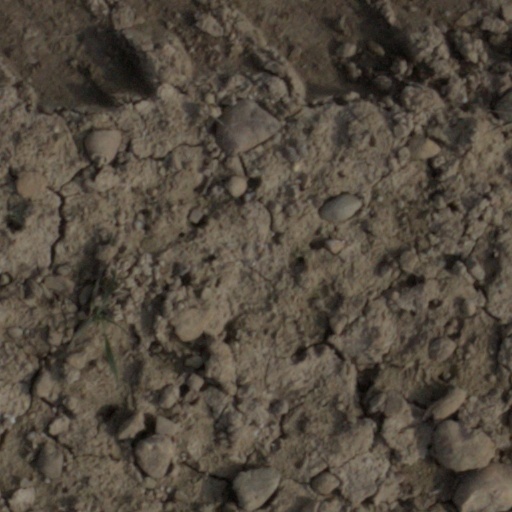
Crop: wheat